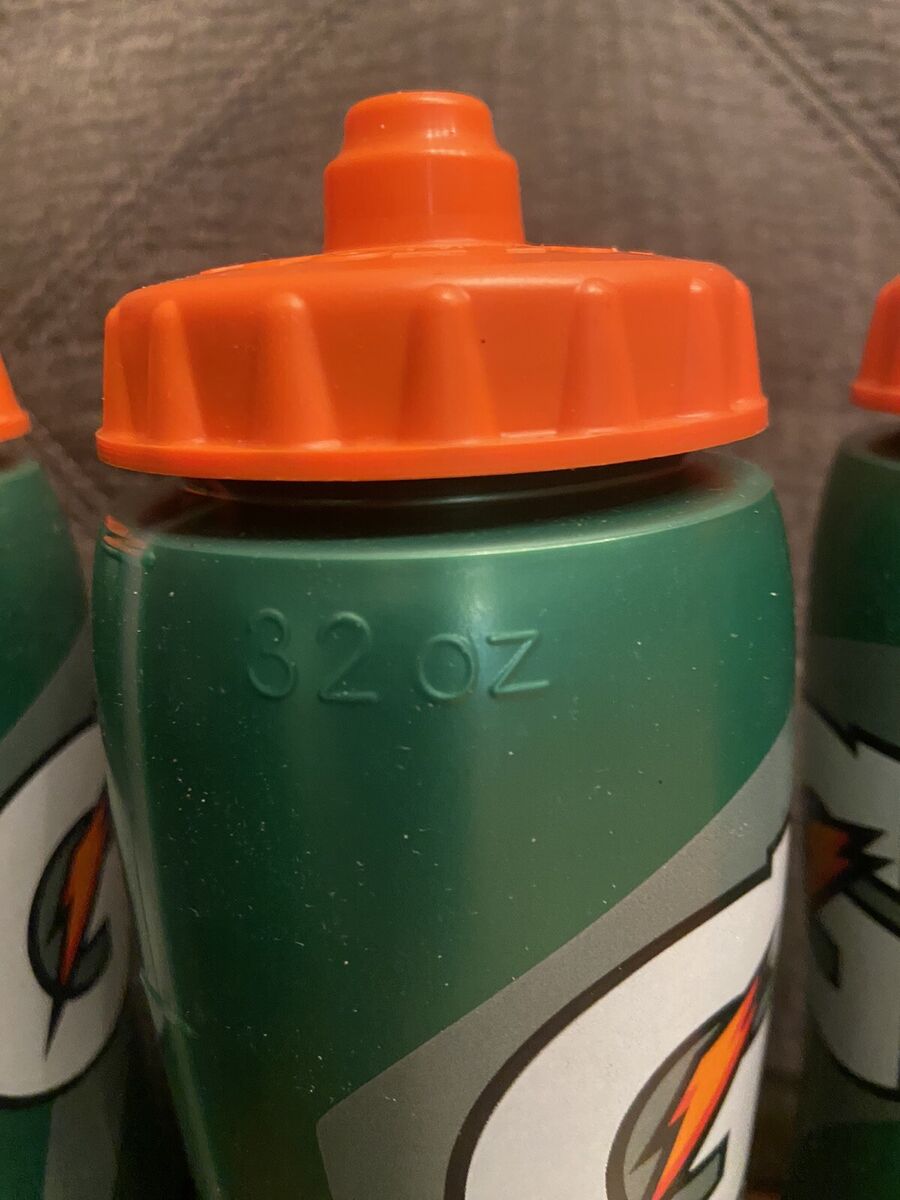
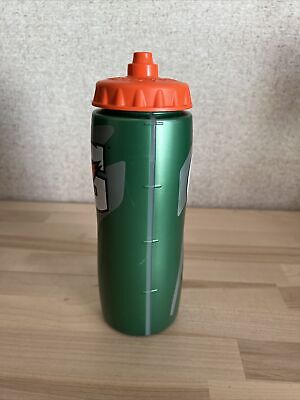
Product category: misc
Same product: yes